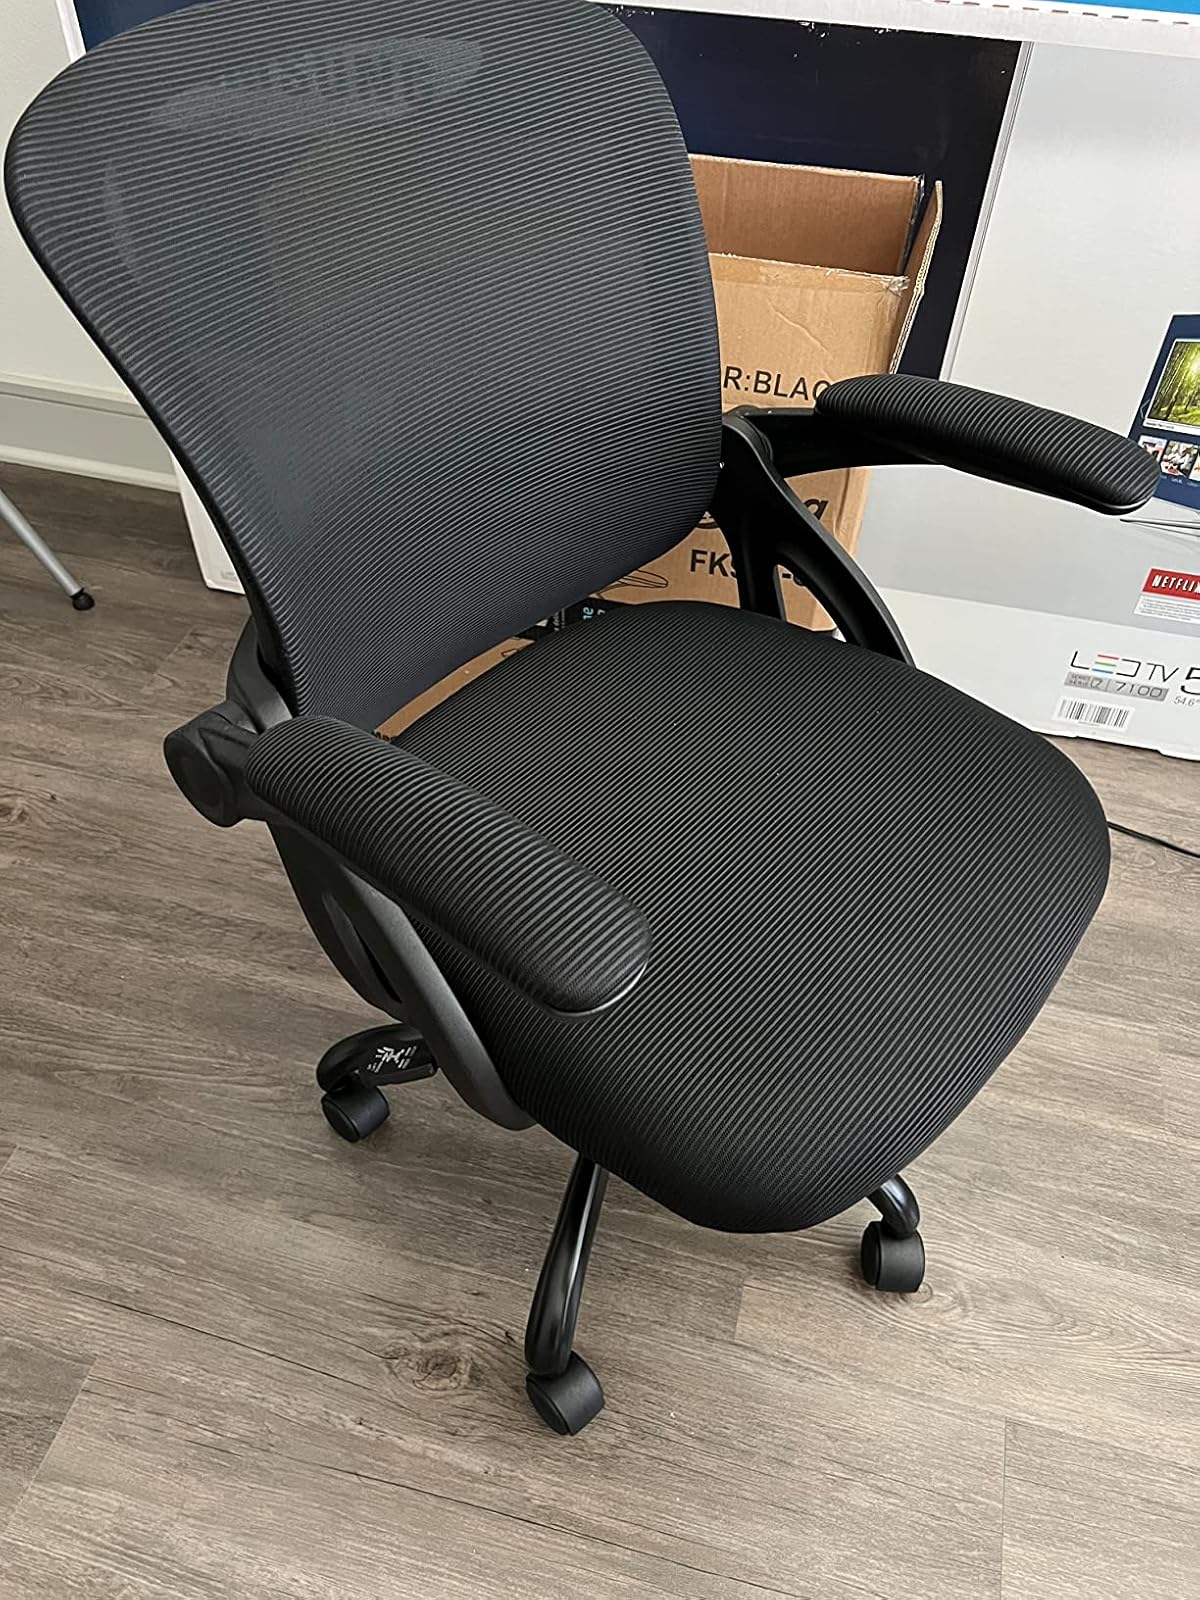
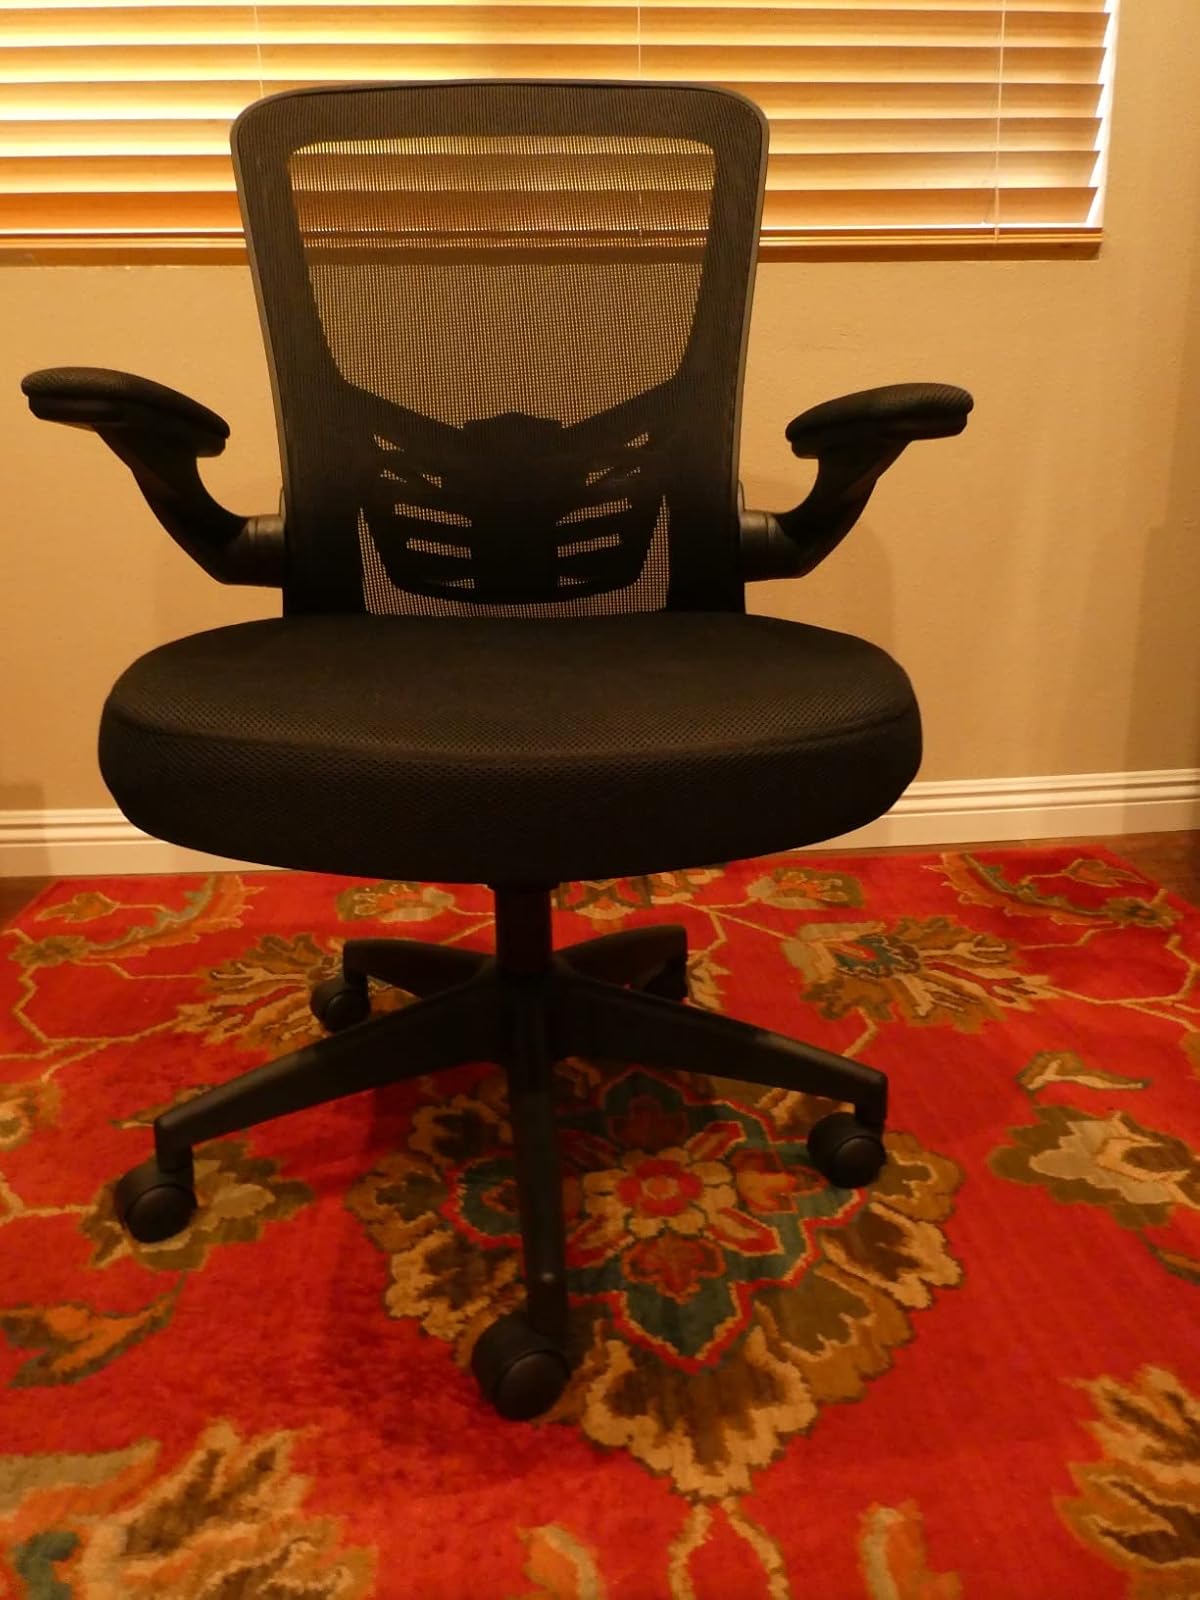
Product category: items_chair
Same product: no